Terminator Genisys

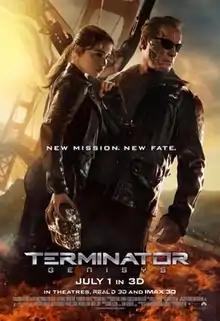
Theatrical release poster

Terminator Genisys is a 2015 American action film that is the fifth installment in the "Terminator" franchise. It is a reboot of the franchise, taking the premise of the original film in another direction and ignoring the events depicted in sequels and the television series. The film stars Arnold Schwarzenegger, who reprises his role as the Terminator. It is directed by Alan Taylor and written by Laeta Kalogridis and Patrick Lussier. Along with Schwarzenegger, the film's cast features Jason Clarke, Emilia Clarke, Jai Courtney, J. K. Simmons, Dayo Okeniyi, Matt Smith, Courtney B. Vance, Michael Gladis, Sandrine Holt, and Lee Byung-hun. The story follows Kyle Reese, a soldier in a post-apocalyptic war against Skynet, who is sent from 2029 to 1984 to prevent Sarah Connor's death. When Kyle arrives in the past, he discovers that the timeline has been altered by Skynet and that Sarah has been raised by a reprogrammed Terminator sent to protect her.